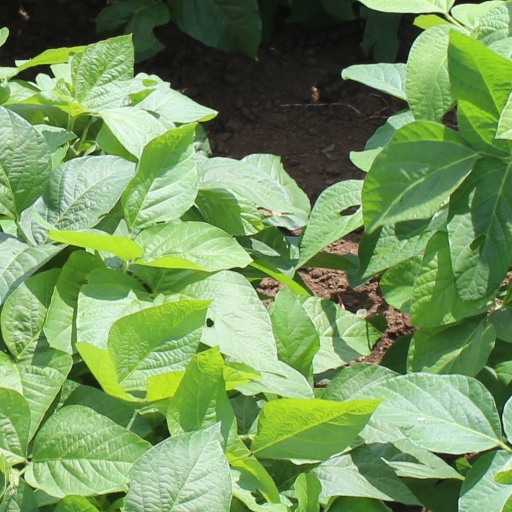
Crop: soybean